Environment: real
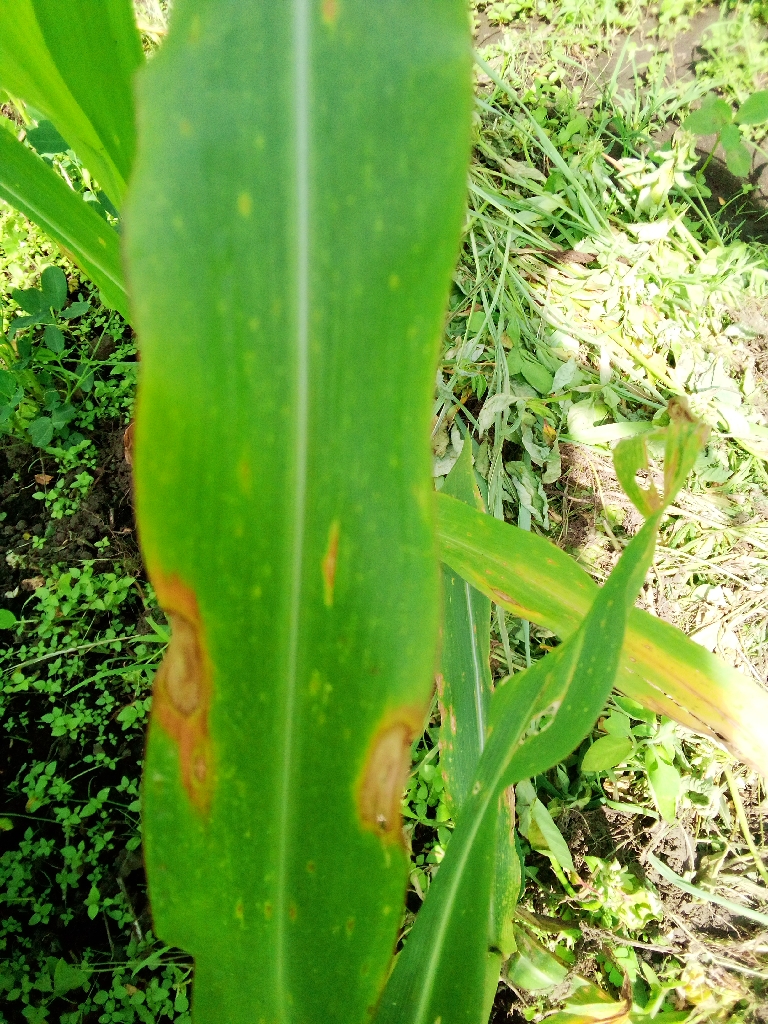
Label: northern_corn_leaf_blight